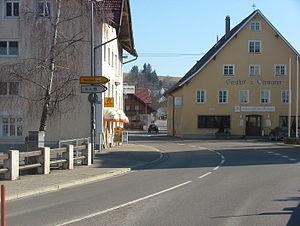
Durach est une commune de Bavière, située dans l'arrondissement d'Oberallgäu, dans le district de Souabe.